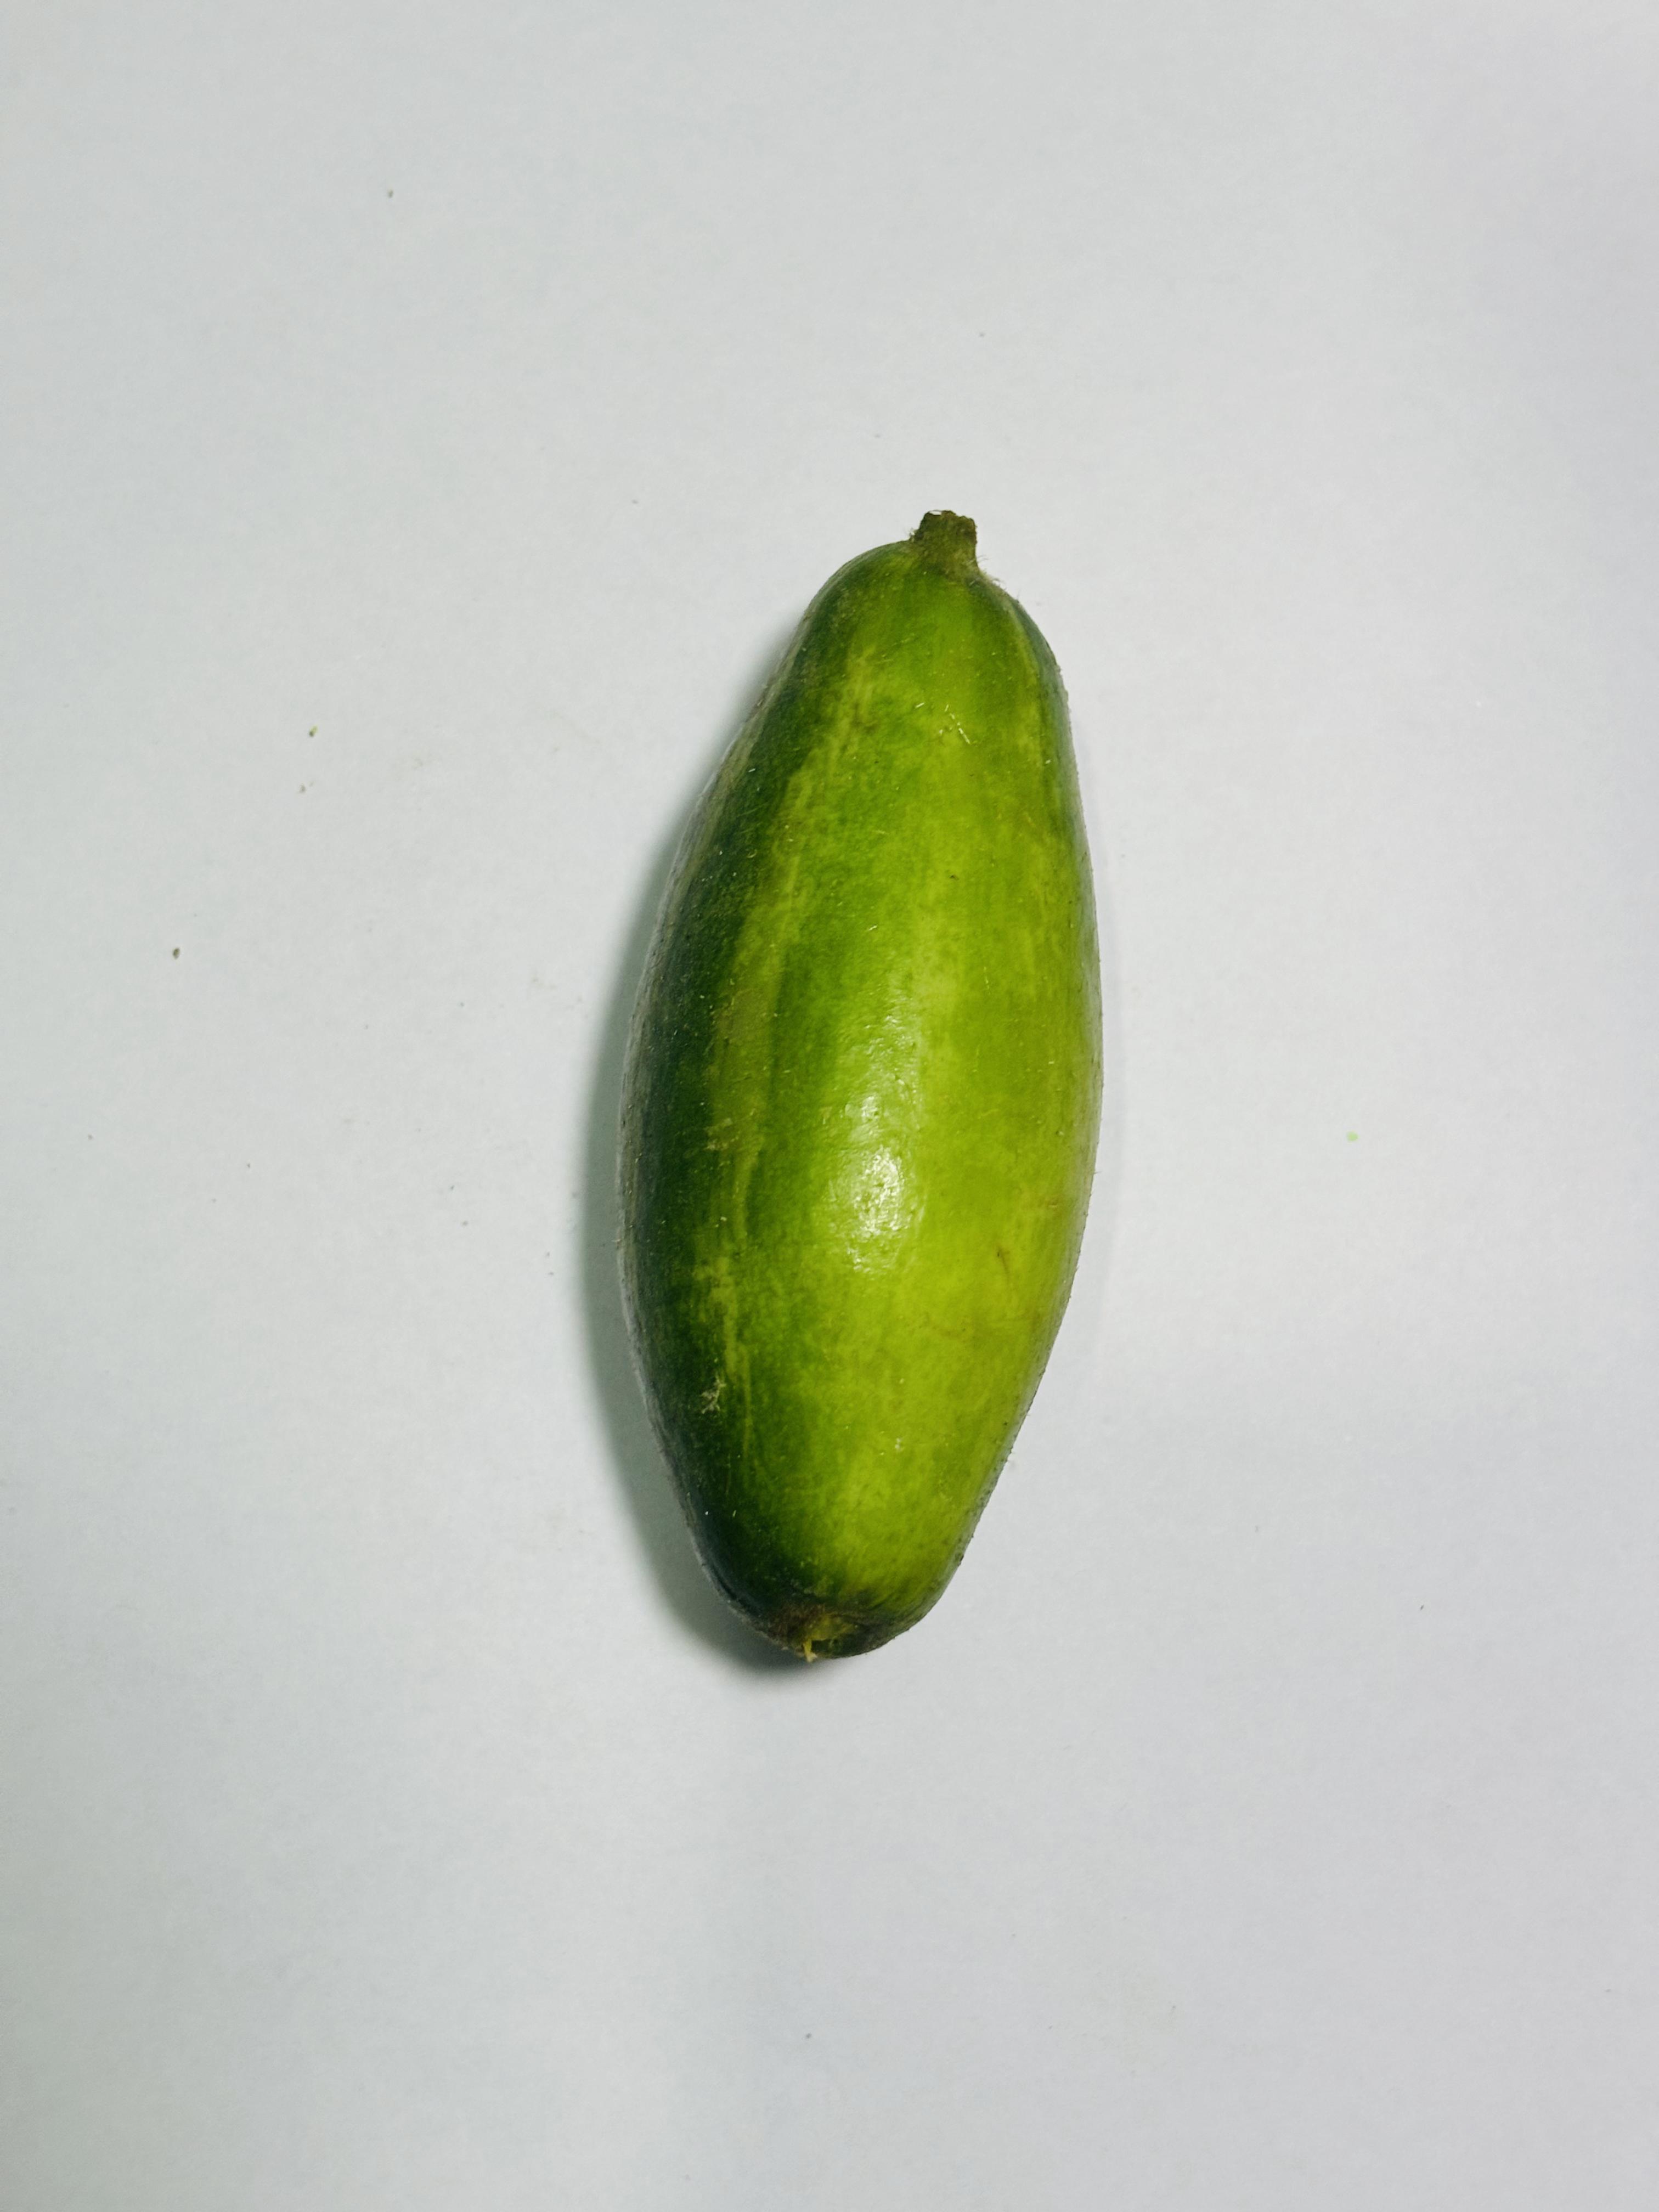
Label: Pointed gourd